Jacob François Marulaz

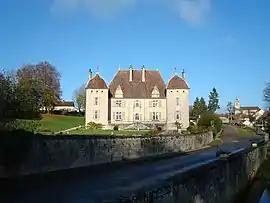
Marulaz acquired the Château de Filain in 1808 and died there in 1842.

At 2:00 am on 6 July, Masséna shifted his corps toward the center, leaving only Jean Boudet's infantry division holding the left flank. That morning Archduke Charles launched a dangerous attack on the French left flank and succeeded in defeating Boudet's troops. At 11:00 am, Napoleon sent Masséna to retake the ground on the left. Marulaz made several charges to help Boudet's troops, then he managed to surprise and overrun an Austrian artillery battery. The guns were quickly retaken by enemy hussars, but with Lasalle's assistance, the hussars were driven away and two cannons captured. This incident marked the high tide of the Austrian advance.